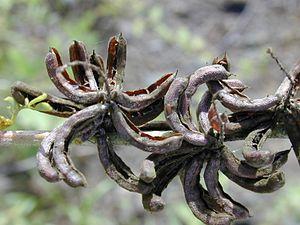
Indigofera suffruticosa, indigotier ou indigo bâtard est un arbrisseau de la famille des Fabacées, originaire d'Amérique tropicale. Tout comme l'espèce apparentée, l'indigo des teinturiers, ses feuilles sont utilisées pour la préparation de la teinture d'indigo.